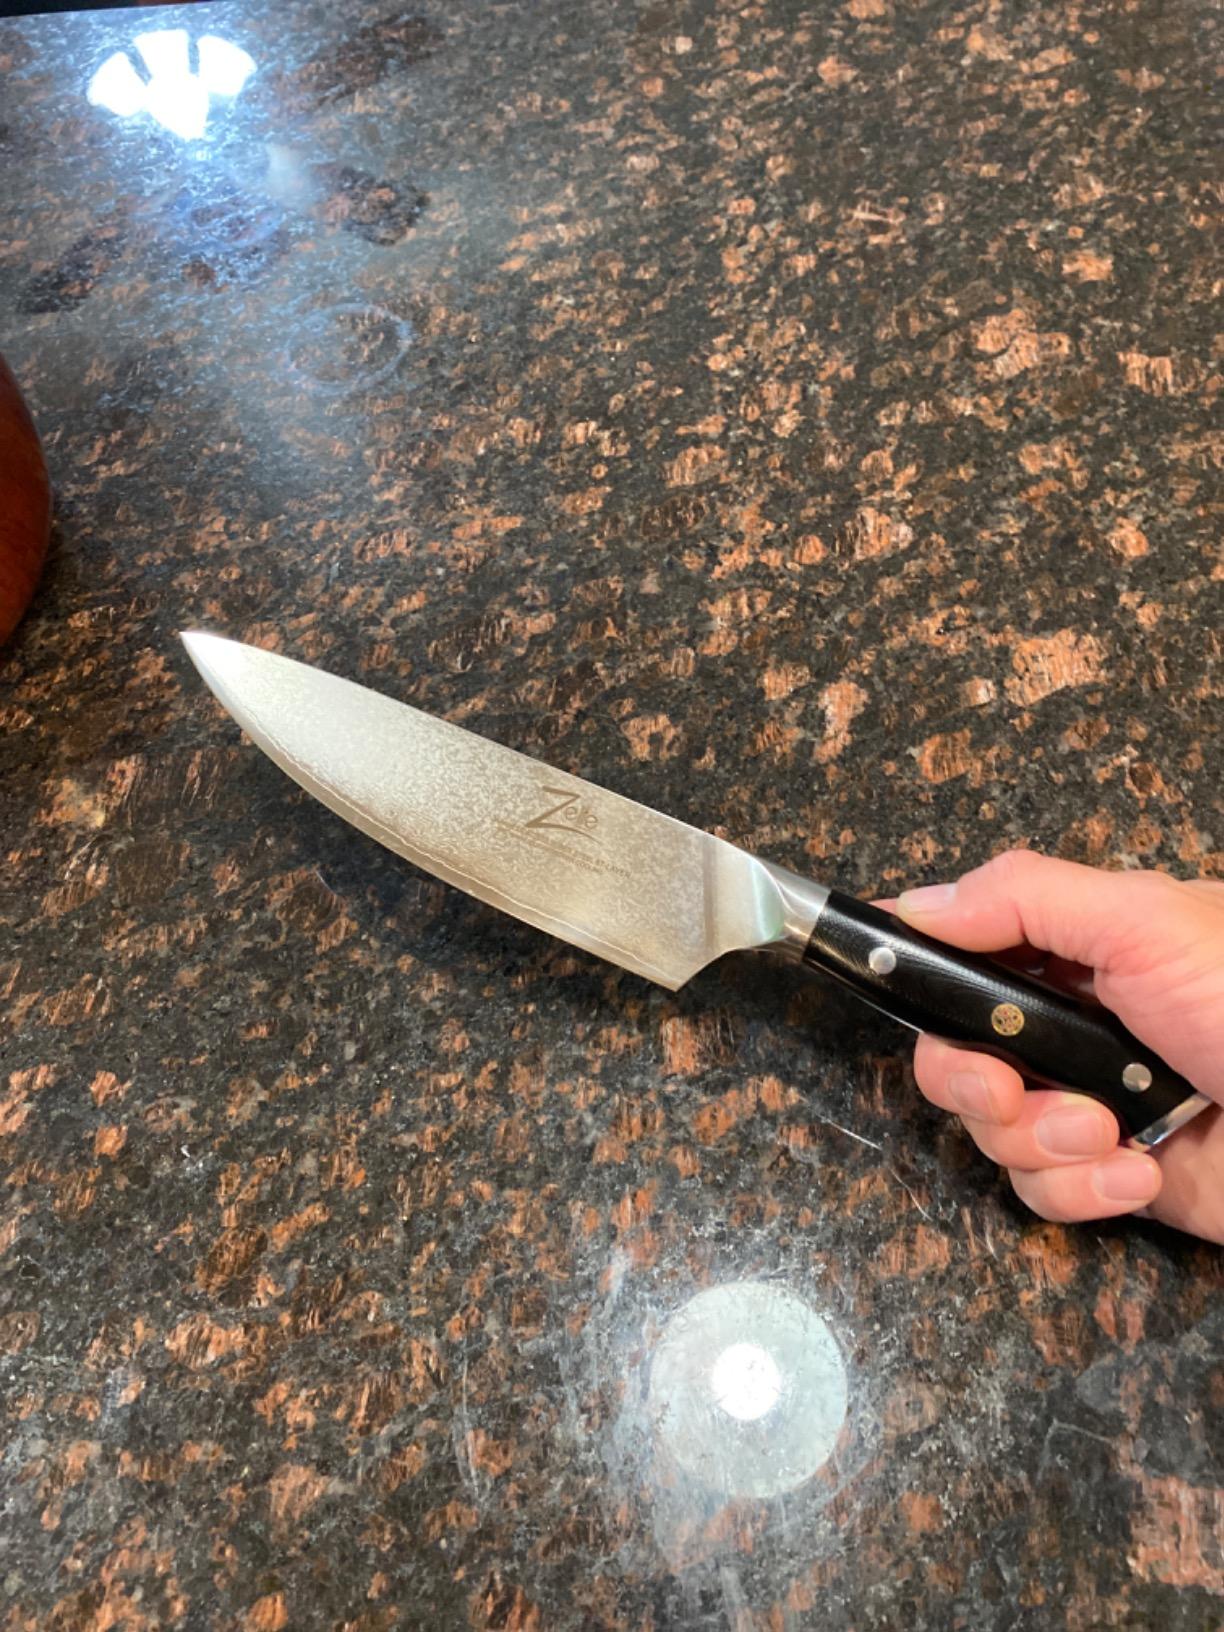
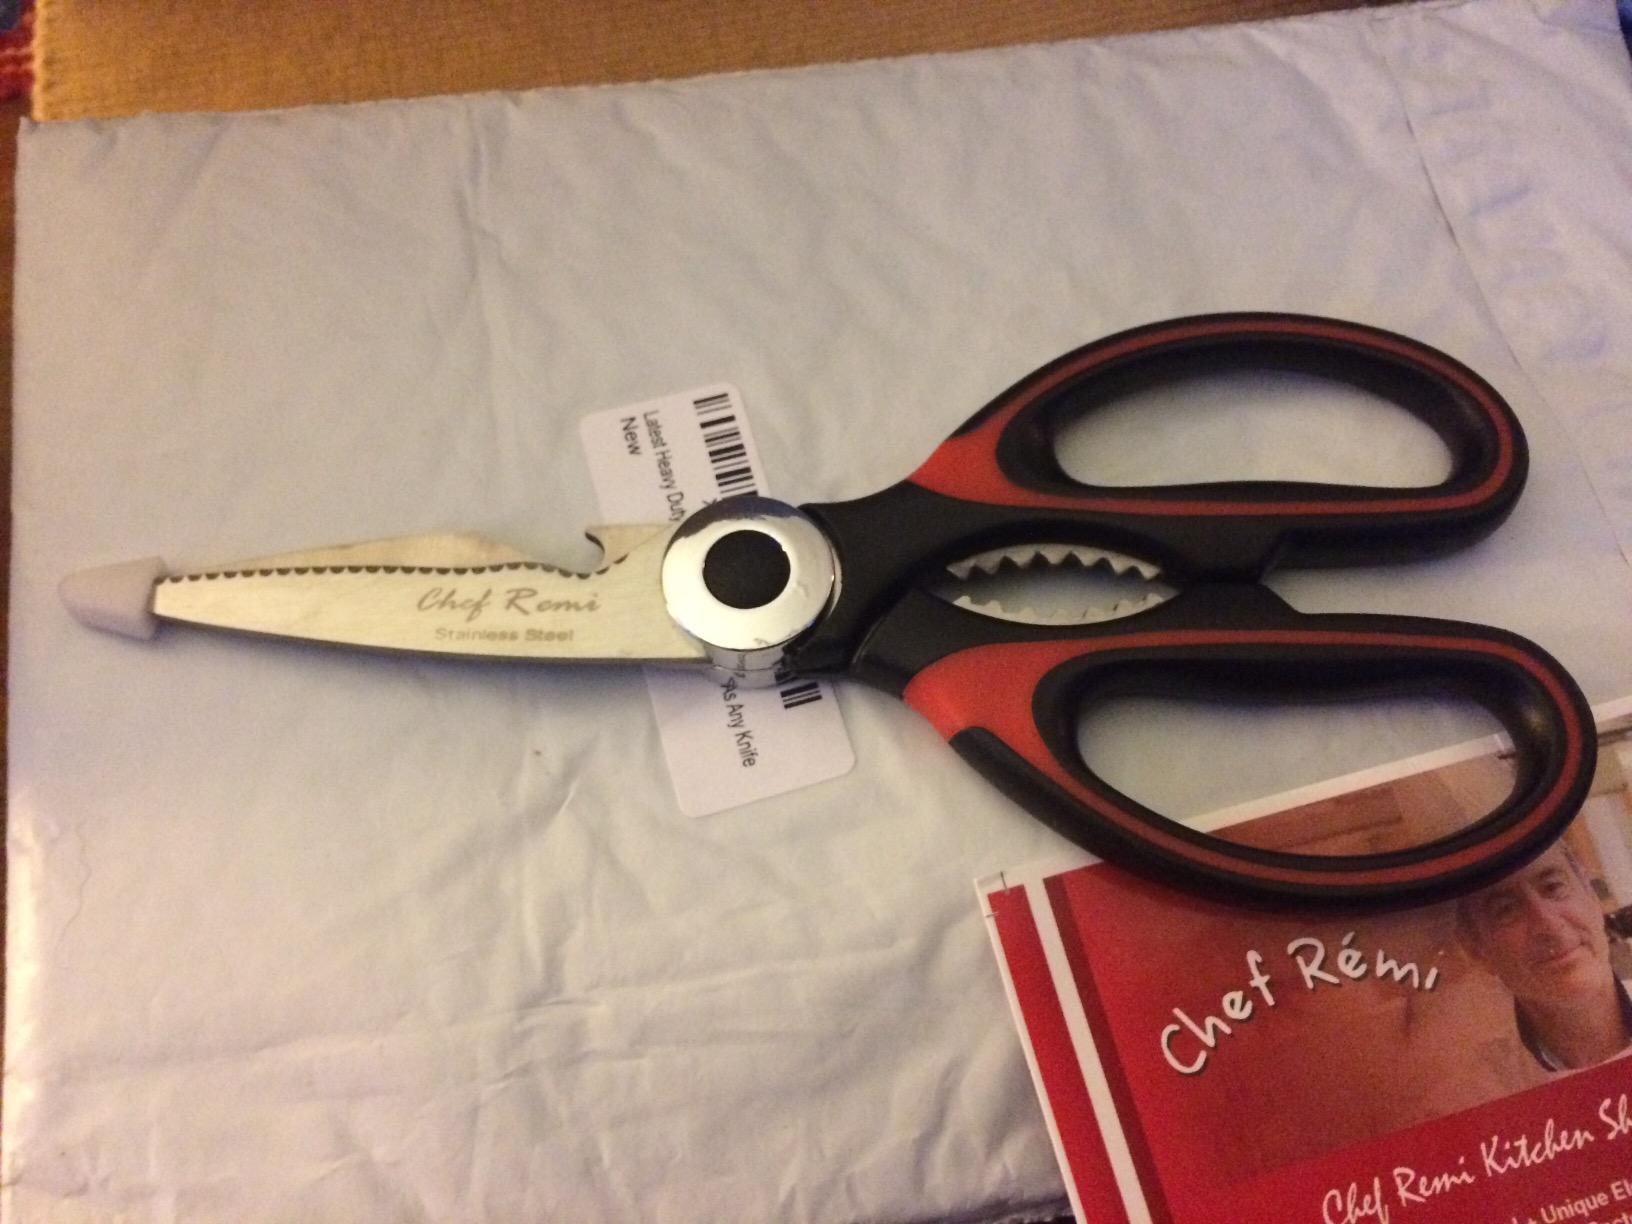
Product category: items_knife
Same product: no